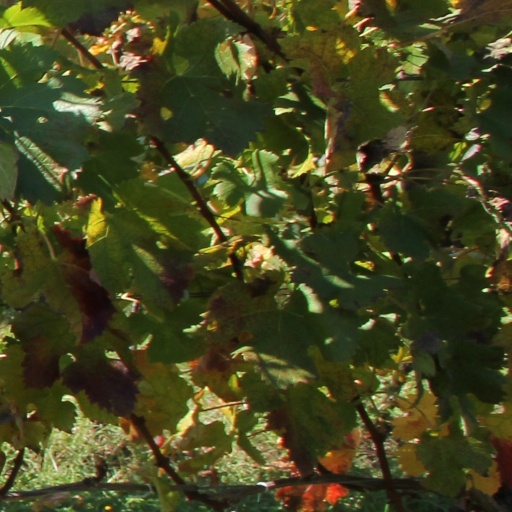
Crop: grape